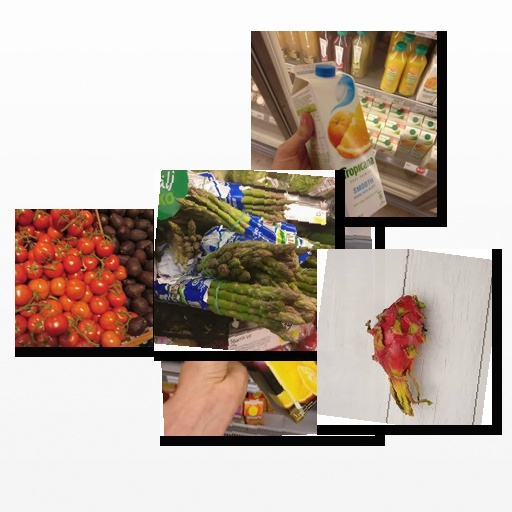
Food items: asparagus, tomato, dragon_fruit, mixed_juice, orange_juice